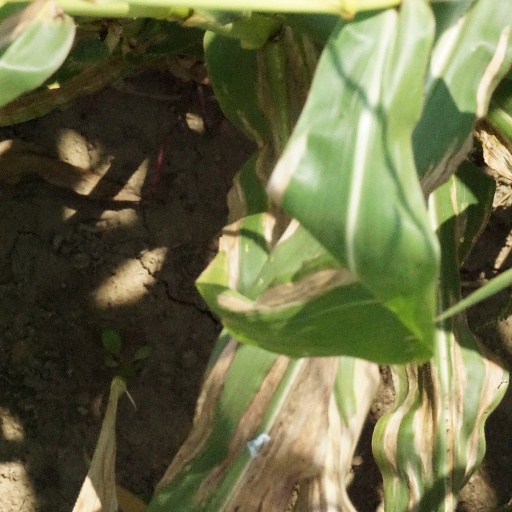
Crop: maize; corn